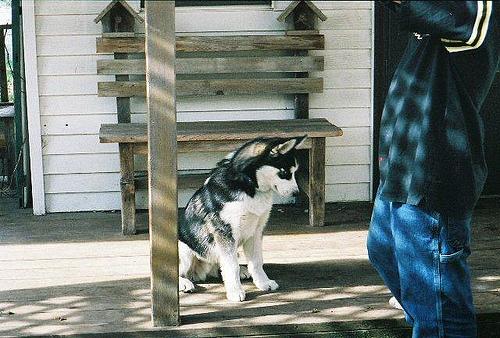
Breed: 1160-n000003-Siberian_husky